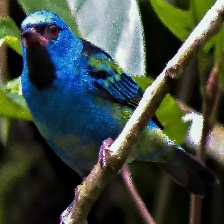
Species: BLUE DACNIS
Scientific name: DACNIS CAYANA